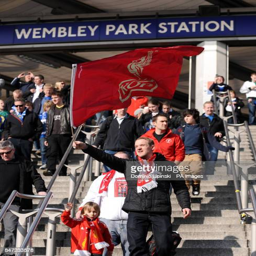
fans exit building on their way